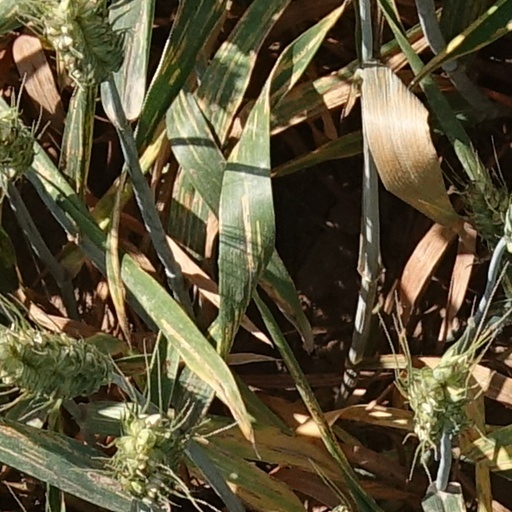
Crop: wheat